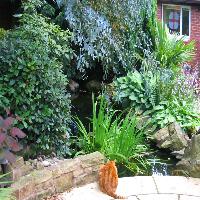
Weather: cloudy or overcast